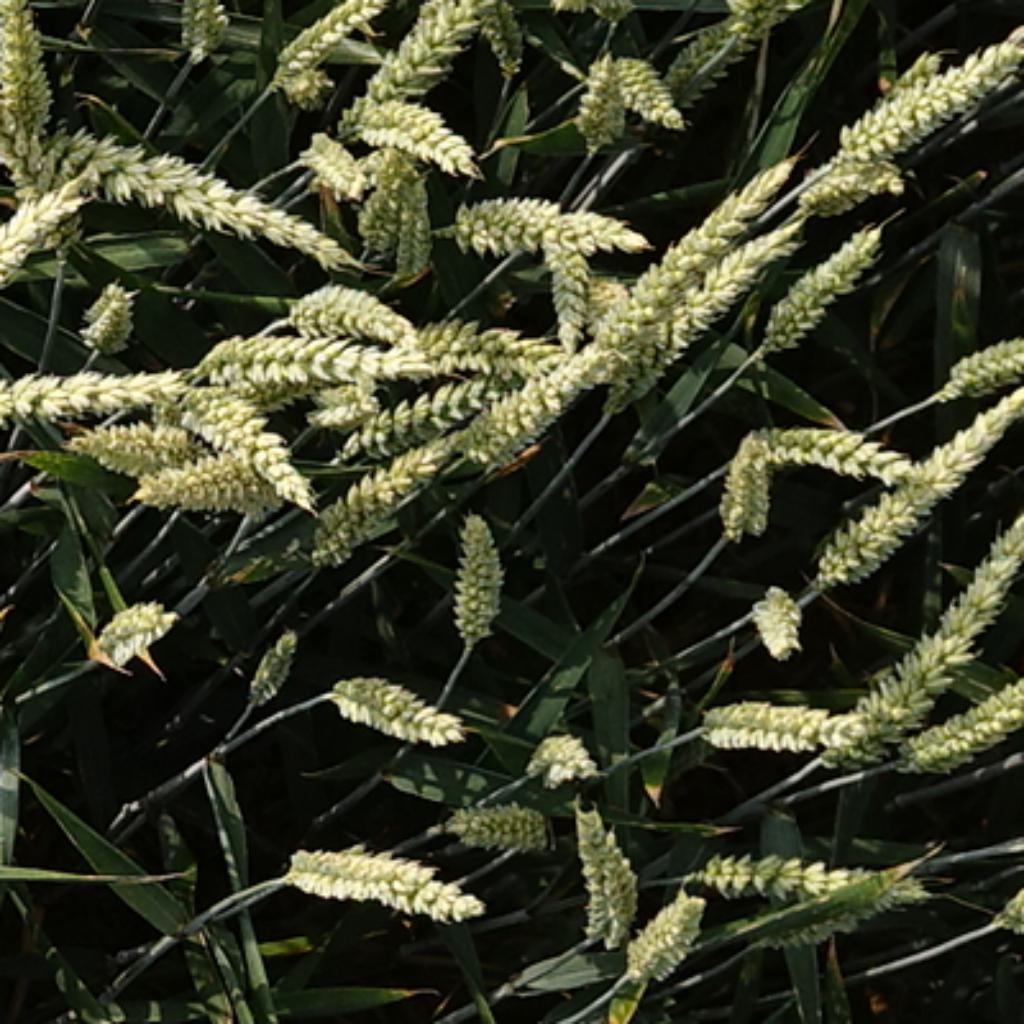
Country: France
Location: VSC
Wheat development stage: Filling - Ripening